2013–14 Vancouver Canucks season

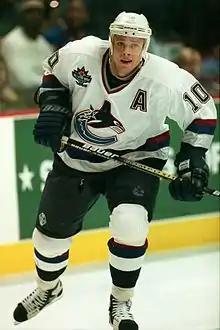
The Canucks retired Pavel Bure's number 10 in November.

On the first day of November, Vancouver signed the Sedin twins to matching four-year $28.5 million contract extensions. Before the first game of the month on November, Vancouver honoured Pavel Bure by retiring his jersey number 10. He had played seven seasons in Vancouver, scoring 254 goals, including back-to-back 60-goal seasons. He won the Calder Memorial Trophy as NHL Rookie of the Year as a Canuck, and was an integral part of the team's 1994 Stanley Cup Finals run. In addition, the team also changed the name of one of its year end team awards from the Most Exciting Player Award to the Pavel Bure Most Exciting Player Award. Bure called it a "great night", adding: "It's probably the biggest honor you can get. I'm really pleased."